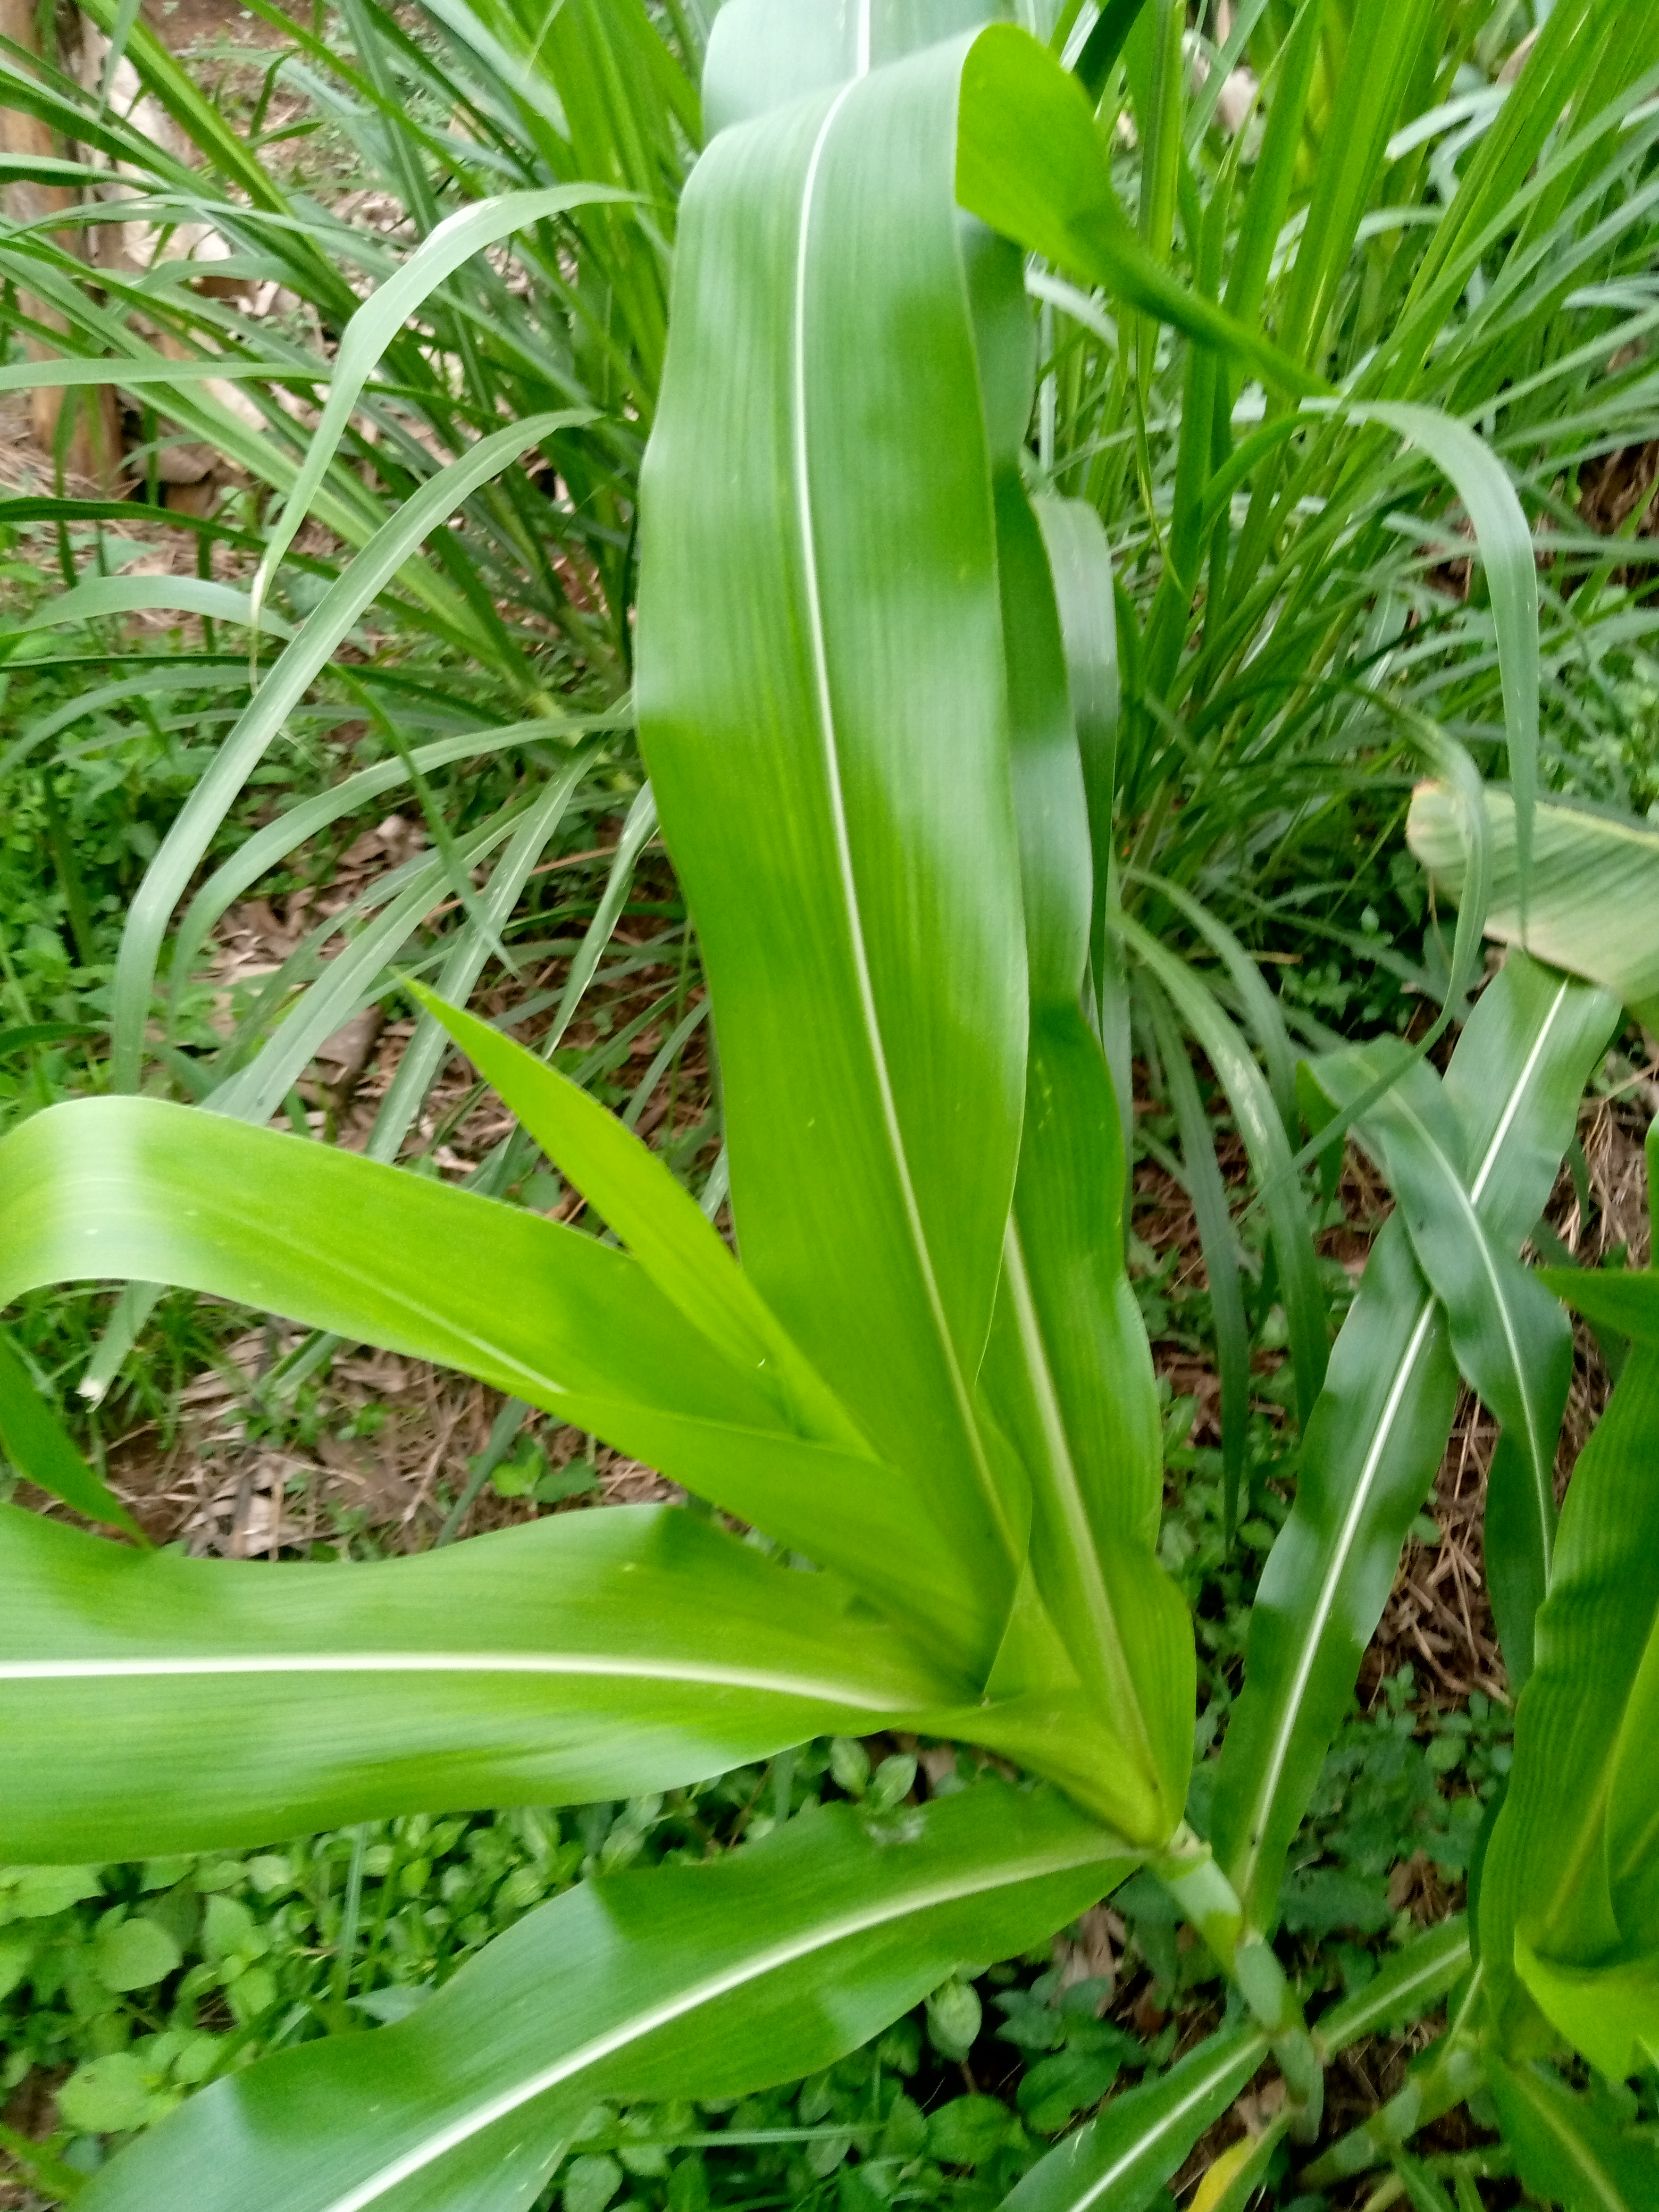
Label: healthy